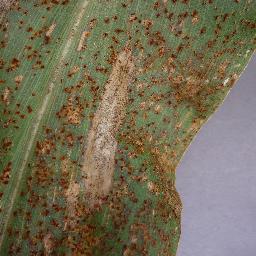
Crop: corn
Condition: (maize)_northern_blight